List of Dexter characters

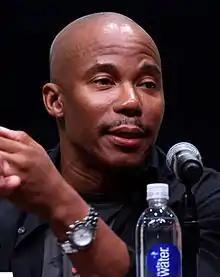
Erik King

James Doakes is a sergeant serving as lead case investigator to Miami Metro PD's Homicide. Doakes had killer impulses which drove him to divorce his wife, confessing that if he had stayed with her any longer, he would have killed her.